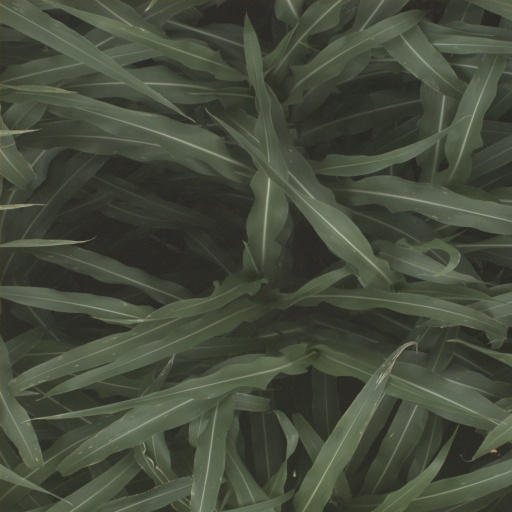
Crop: sorghum